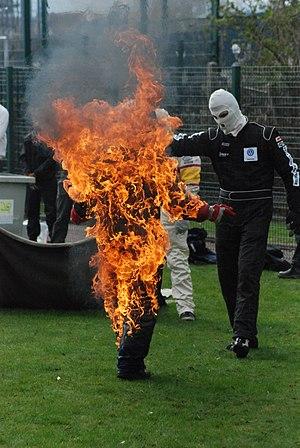
Torche humaine réalisée par un élève de l'école Action Training Productions et entourée par des professionnels.